Robert Askin

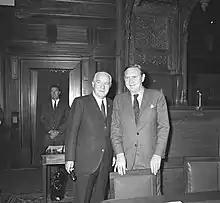
Askin with Prime Minister John Gorton at the Premier's Conference on 4 February 1971. The two were never close.

Askin, along with his minister for local government, Pat Morton, oversaw the rapid escalation of building development in inner-city Sydney and the central business district, which followed in the wake of his controversial 1967 abolition of Sydney City Council and a redistribution of municipal electoral boundaries that was aimed at reducing the power of the rival Labor Party. On its abolition, Morton commented that it was "essential for Sydney's progress" and replaced the city council with a commission, headed by another former Liberal leader, Vernon Treatt.